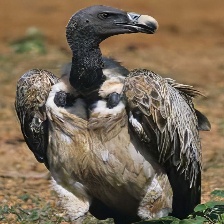
Species: INDIAN VULTURE
Scientific name: GYPS INDICUS
ImageNet parent category: vulture